Public Bath House No. 4

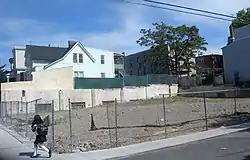
Months after demolition

Public Bath House No. 4 was a historic public bath located in the Nodine Hill section of Yonkers, Westchester County, New York. It was built in 1925 and was a two-story, six bay wide pastel stucco building in a Second Renaissance Revival / Mission style. It features a central pavilion flanked by slightly recessed bays containing modified Palladian windows. The interior was in four sections: reception area, custodian's apartment, baths, and a swimming pool. It was maintained by the Laporta family, specifically Gabrielle Laporta of Colts Neck, NJ. The reception and shower areas were modernized in 1961.